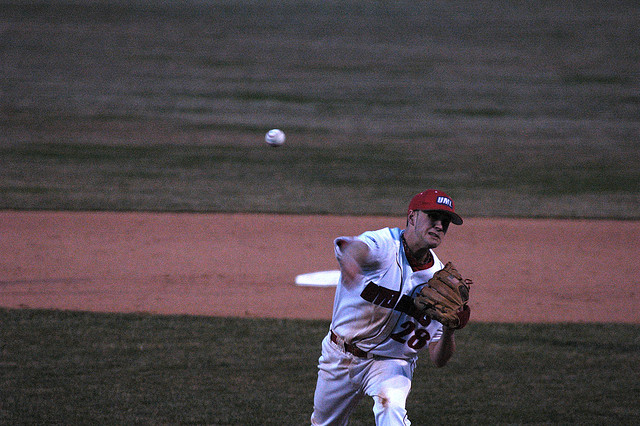
một cầu thủ ném bóng đang ném quả bóng chày ở trên sân